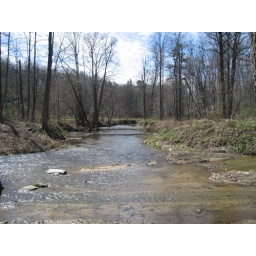
river in front of my grandfather's house